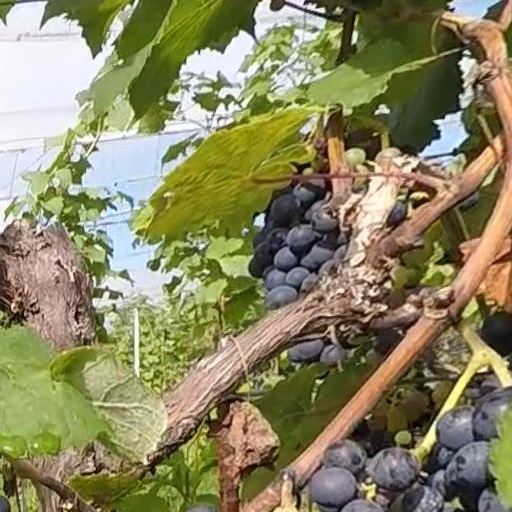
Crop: grape